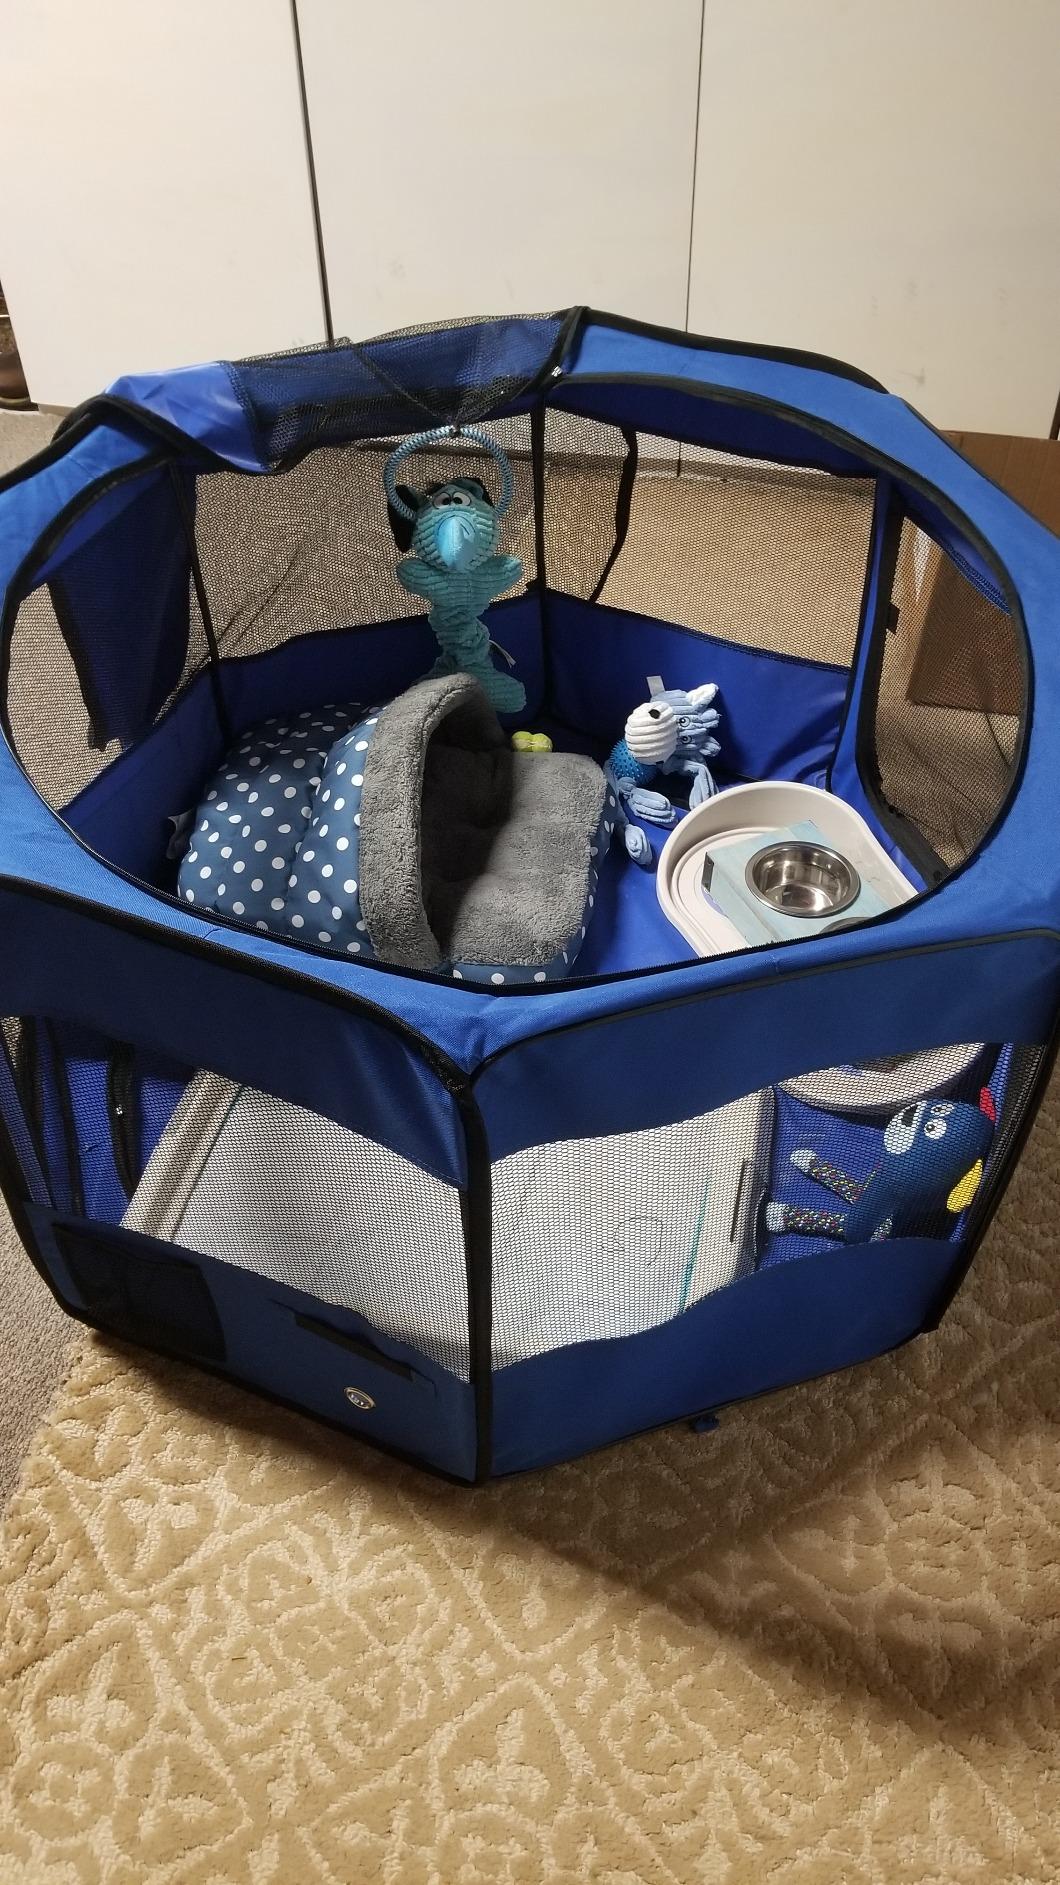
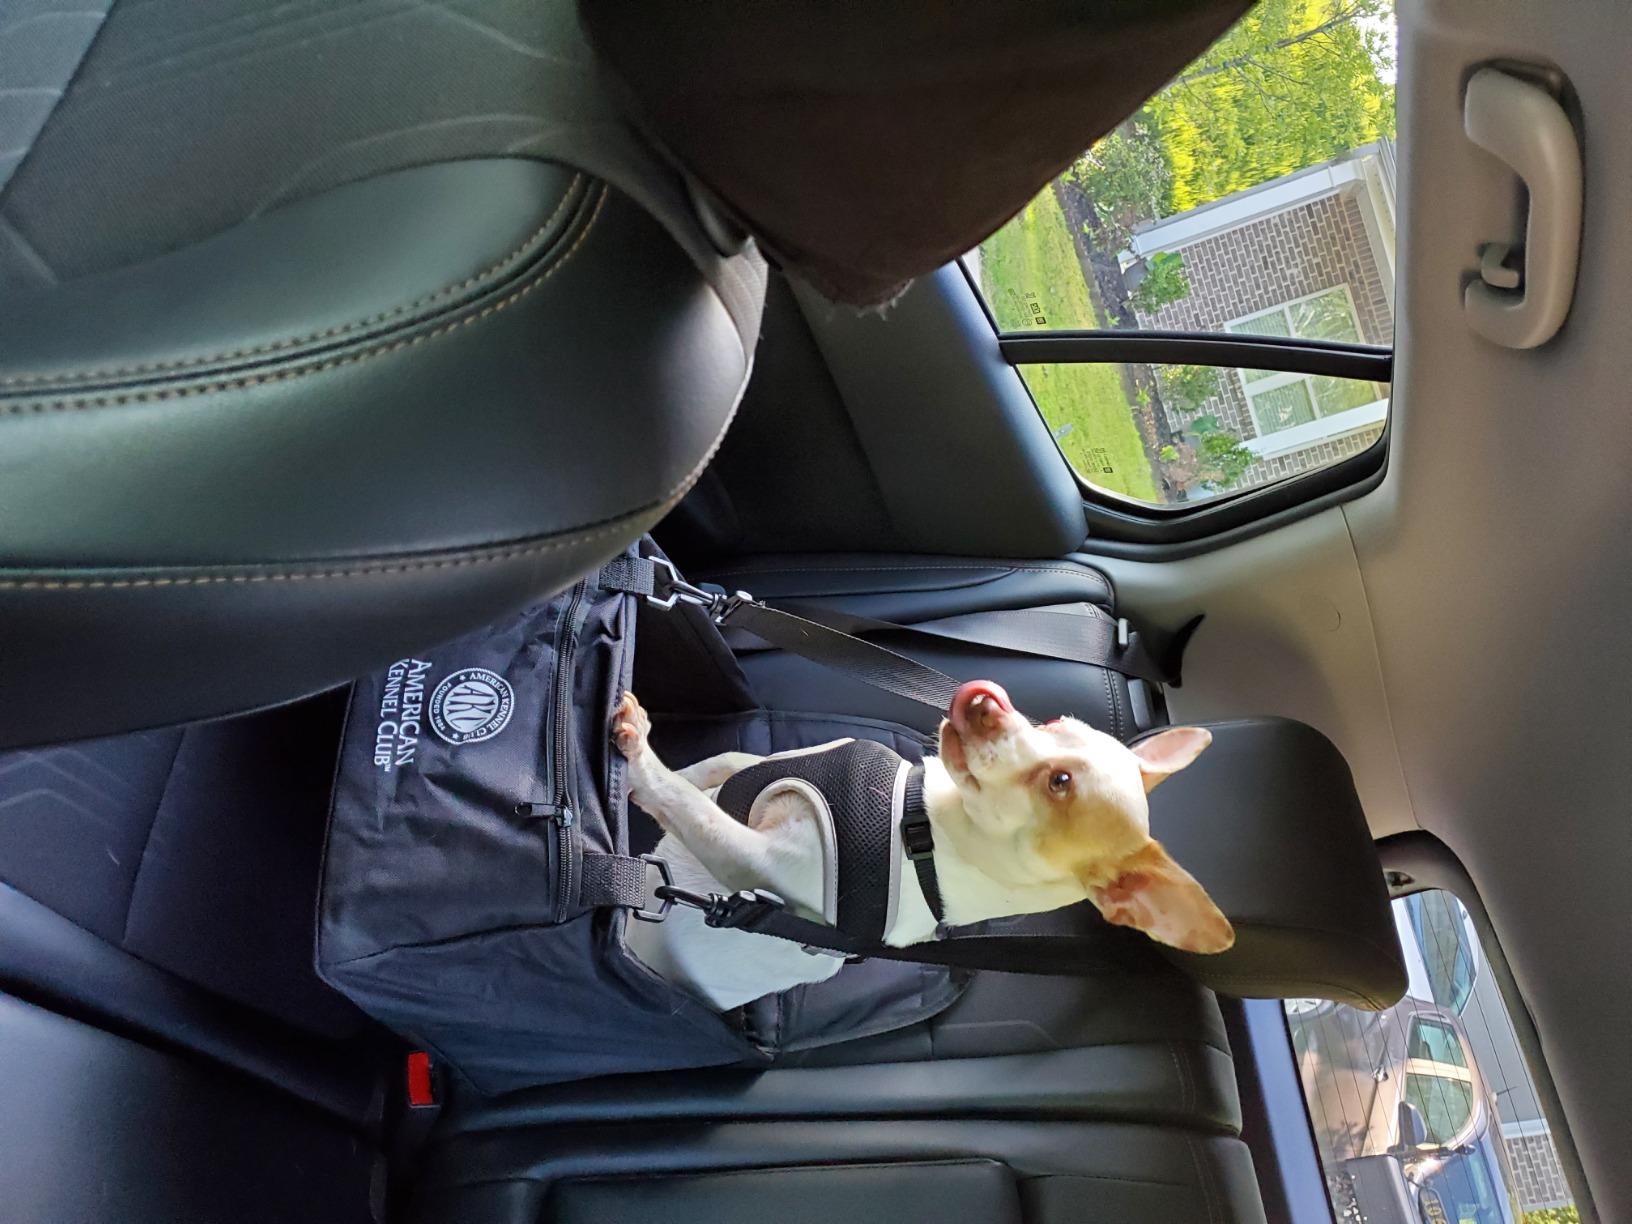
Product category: items_kennel
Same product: no